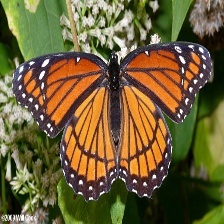
Species: VICEROY
Butterfly family (ImageNet category): monarch